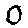
Label: 0